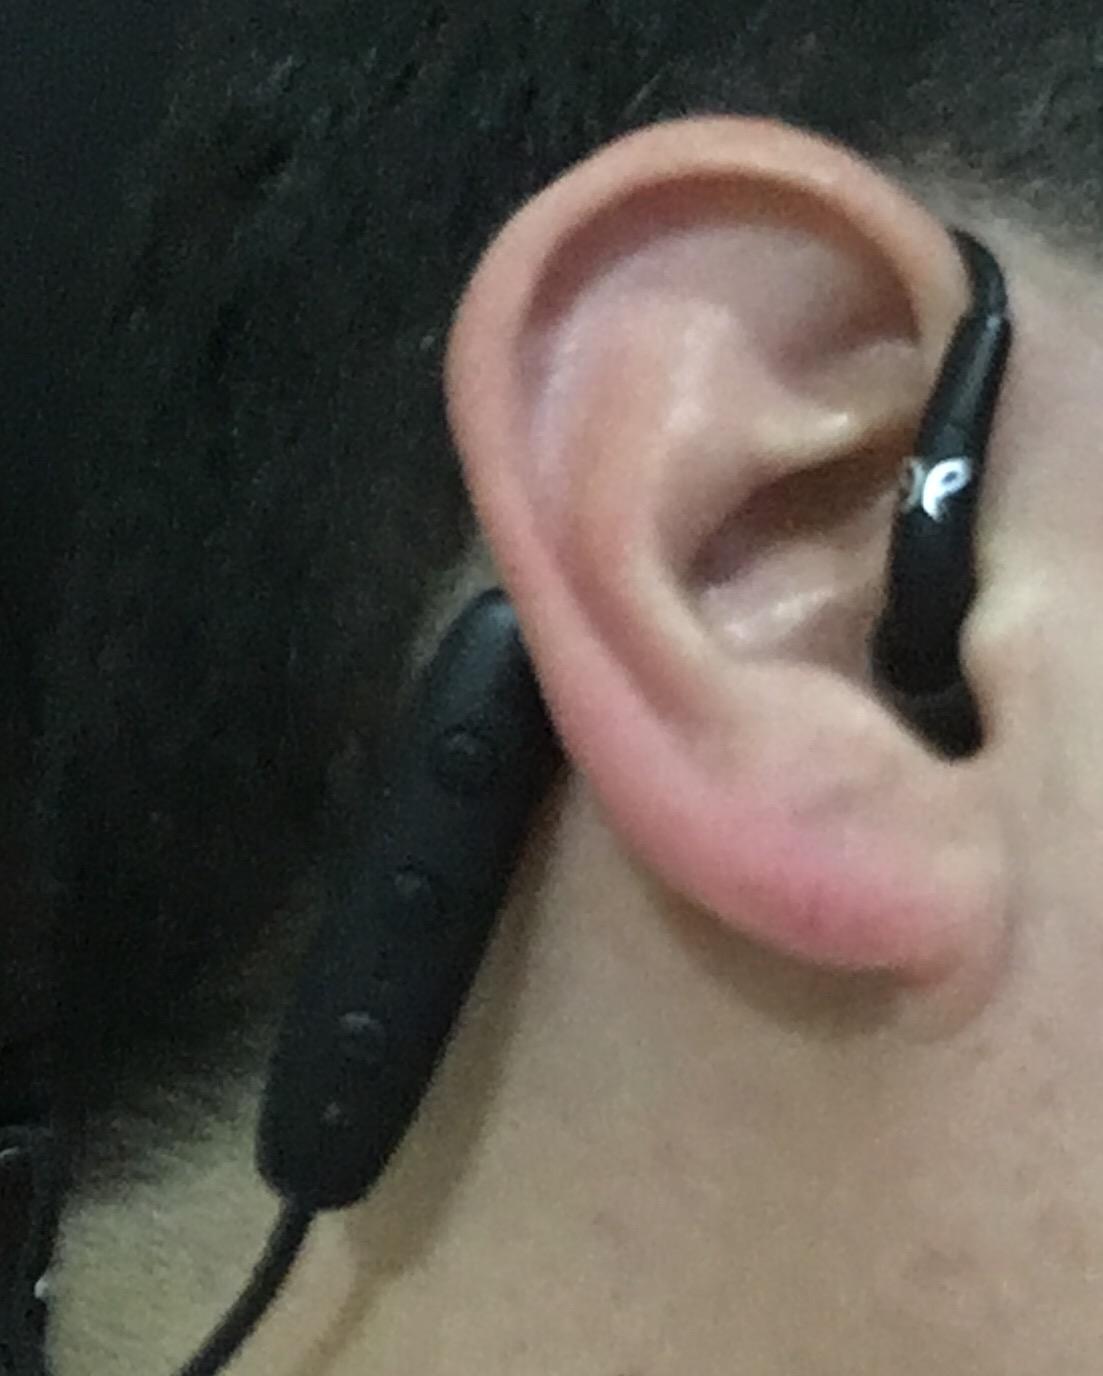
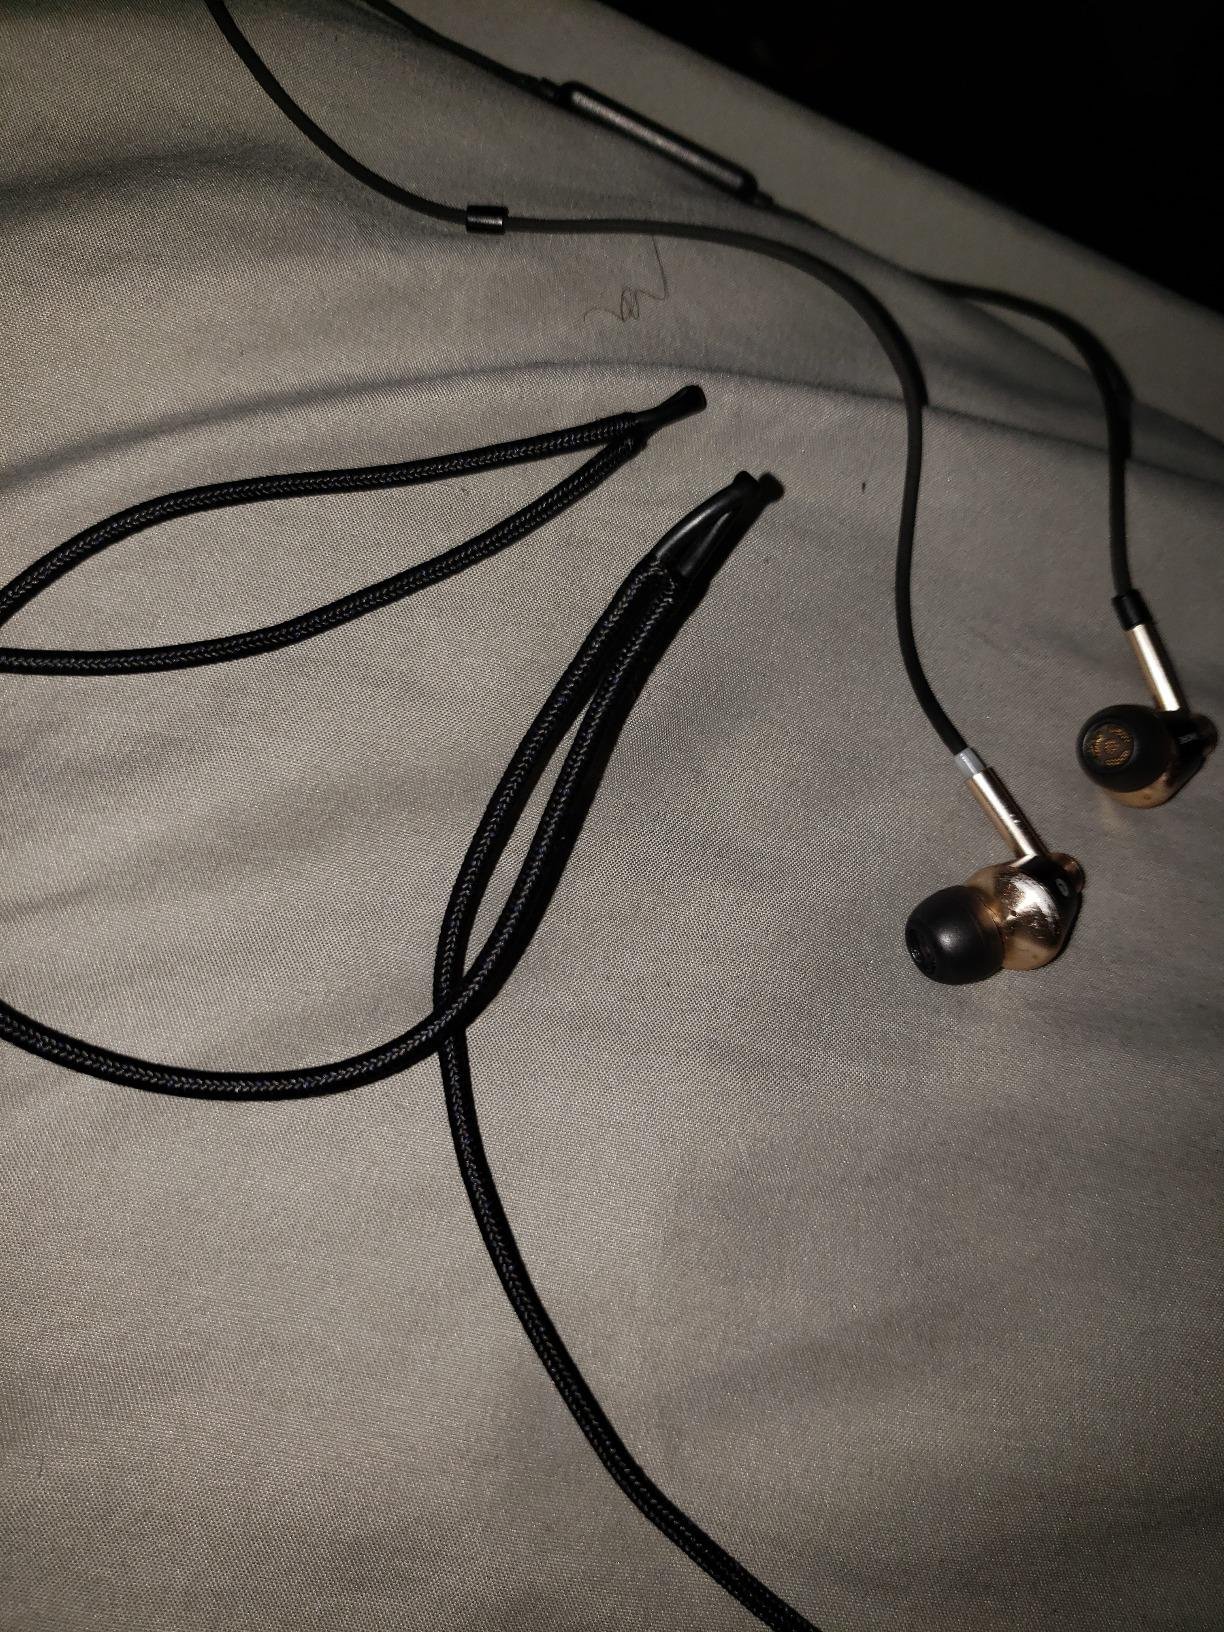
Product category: headphones
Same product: no